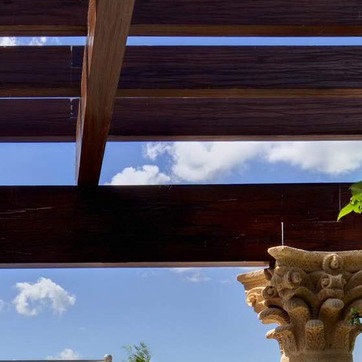
Material: sky